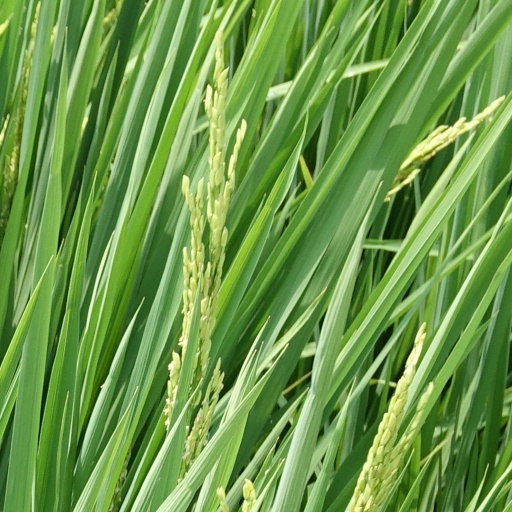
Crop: rice